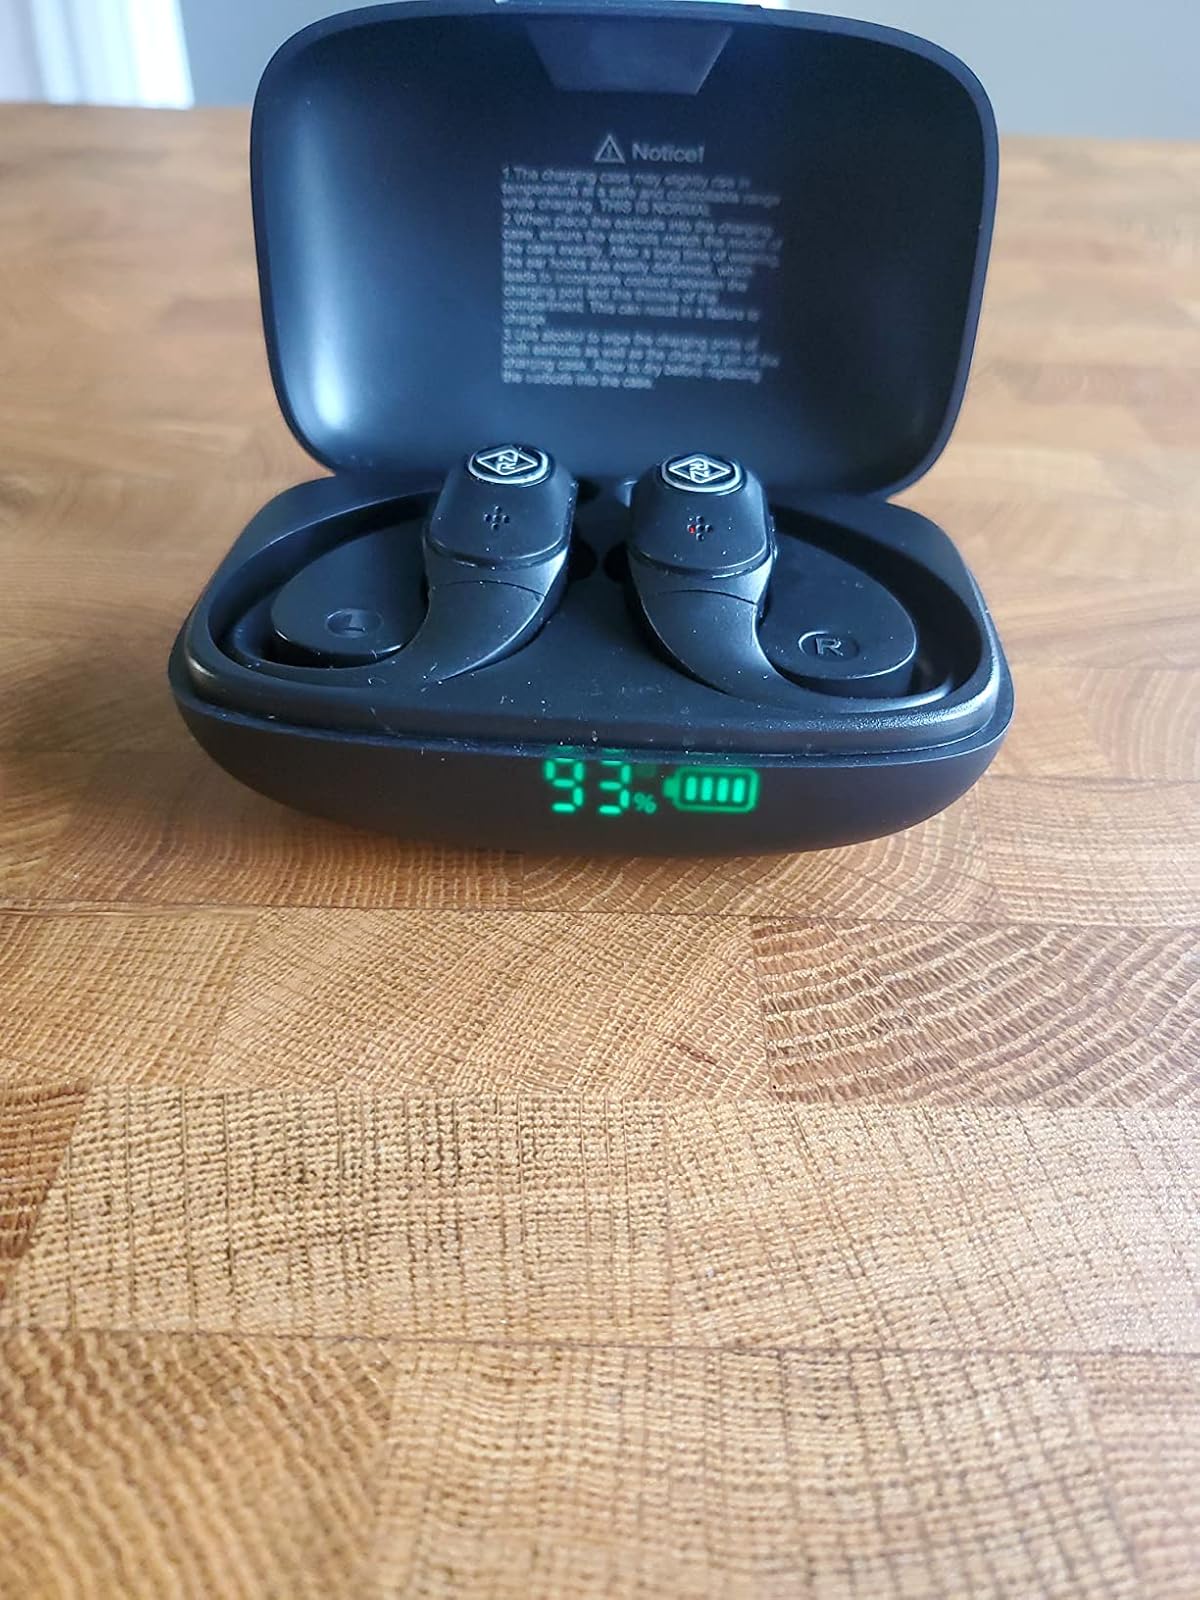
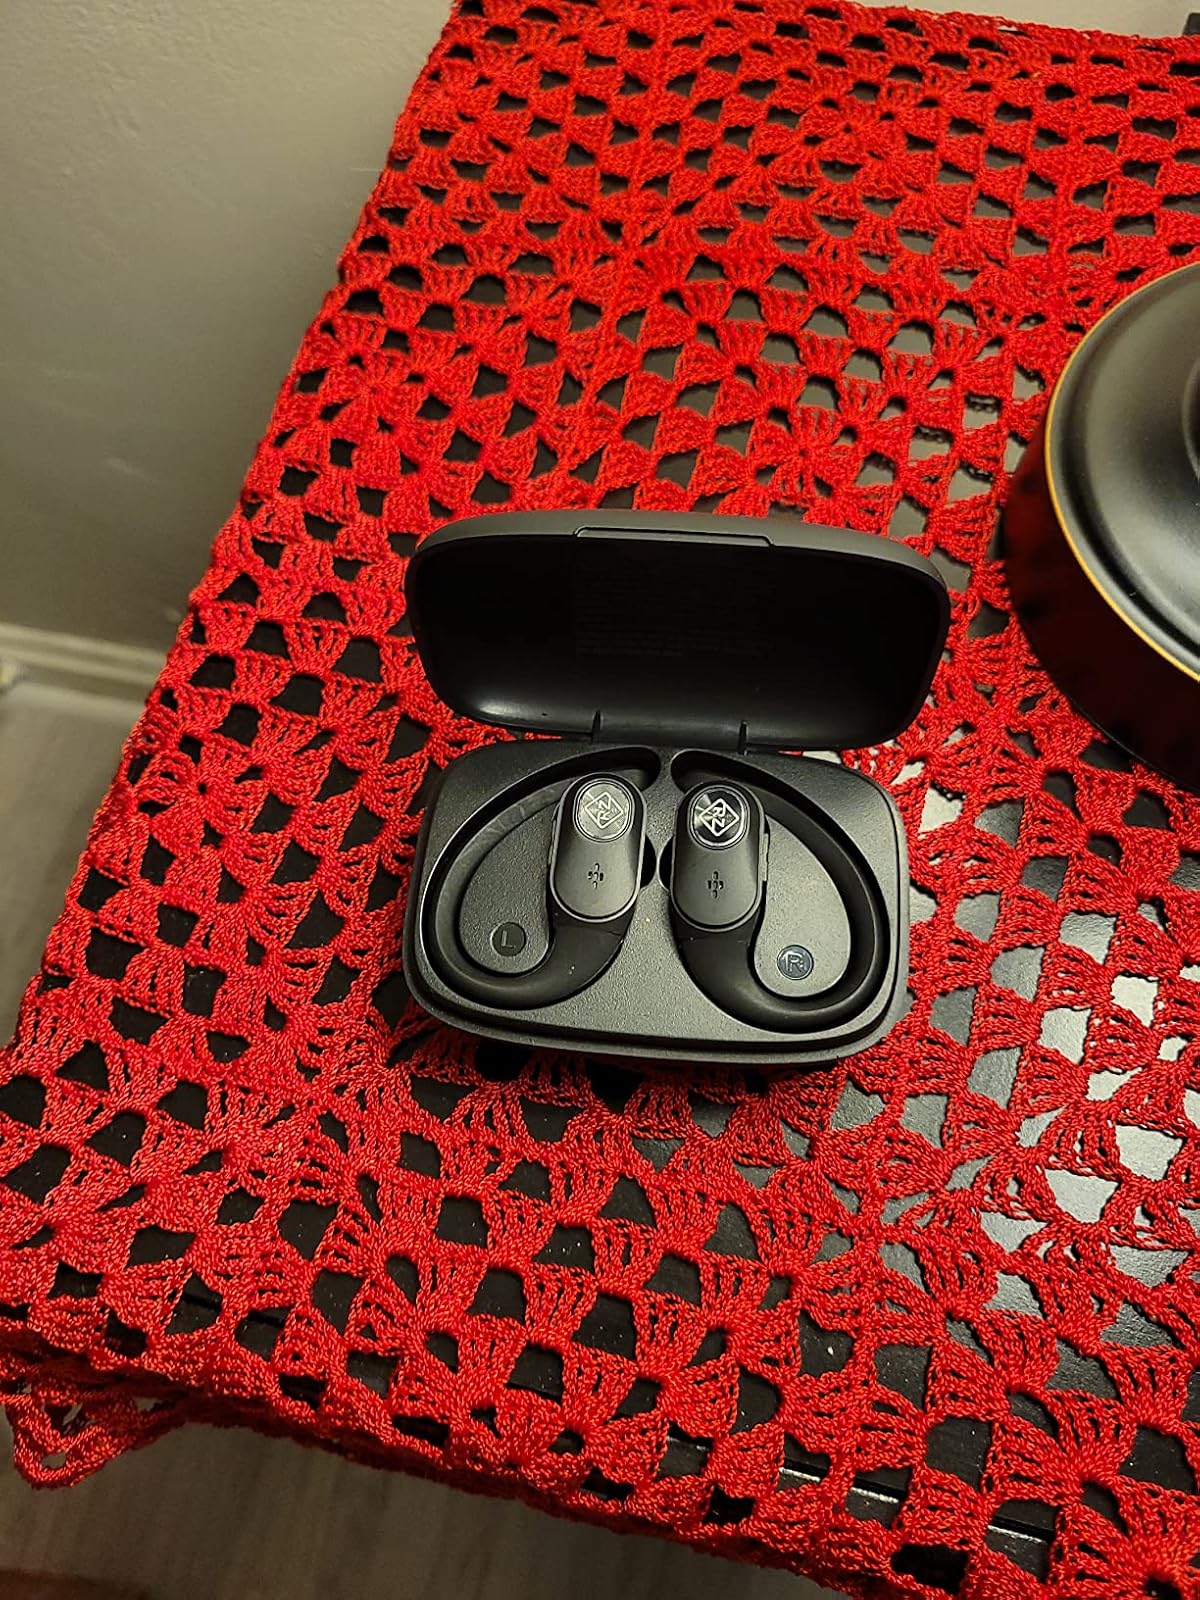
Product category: earbuds
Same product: no